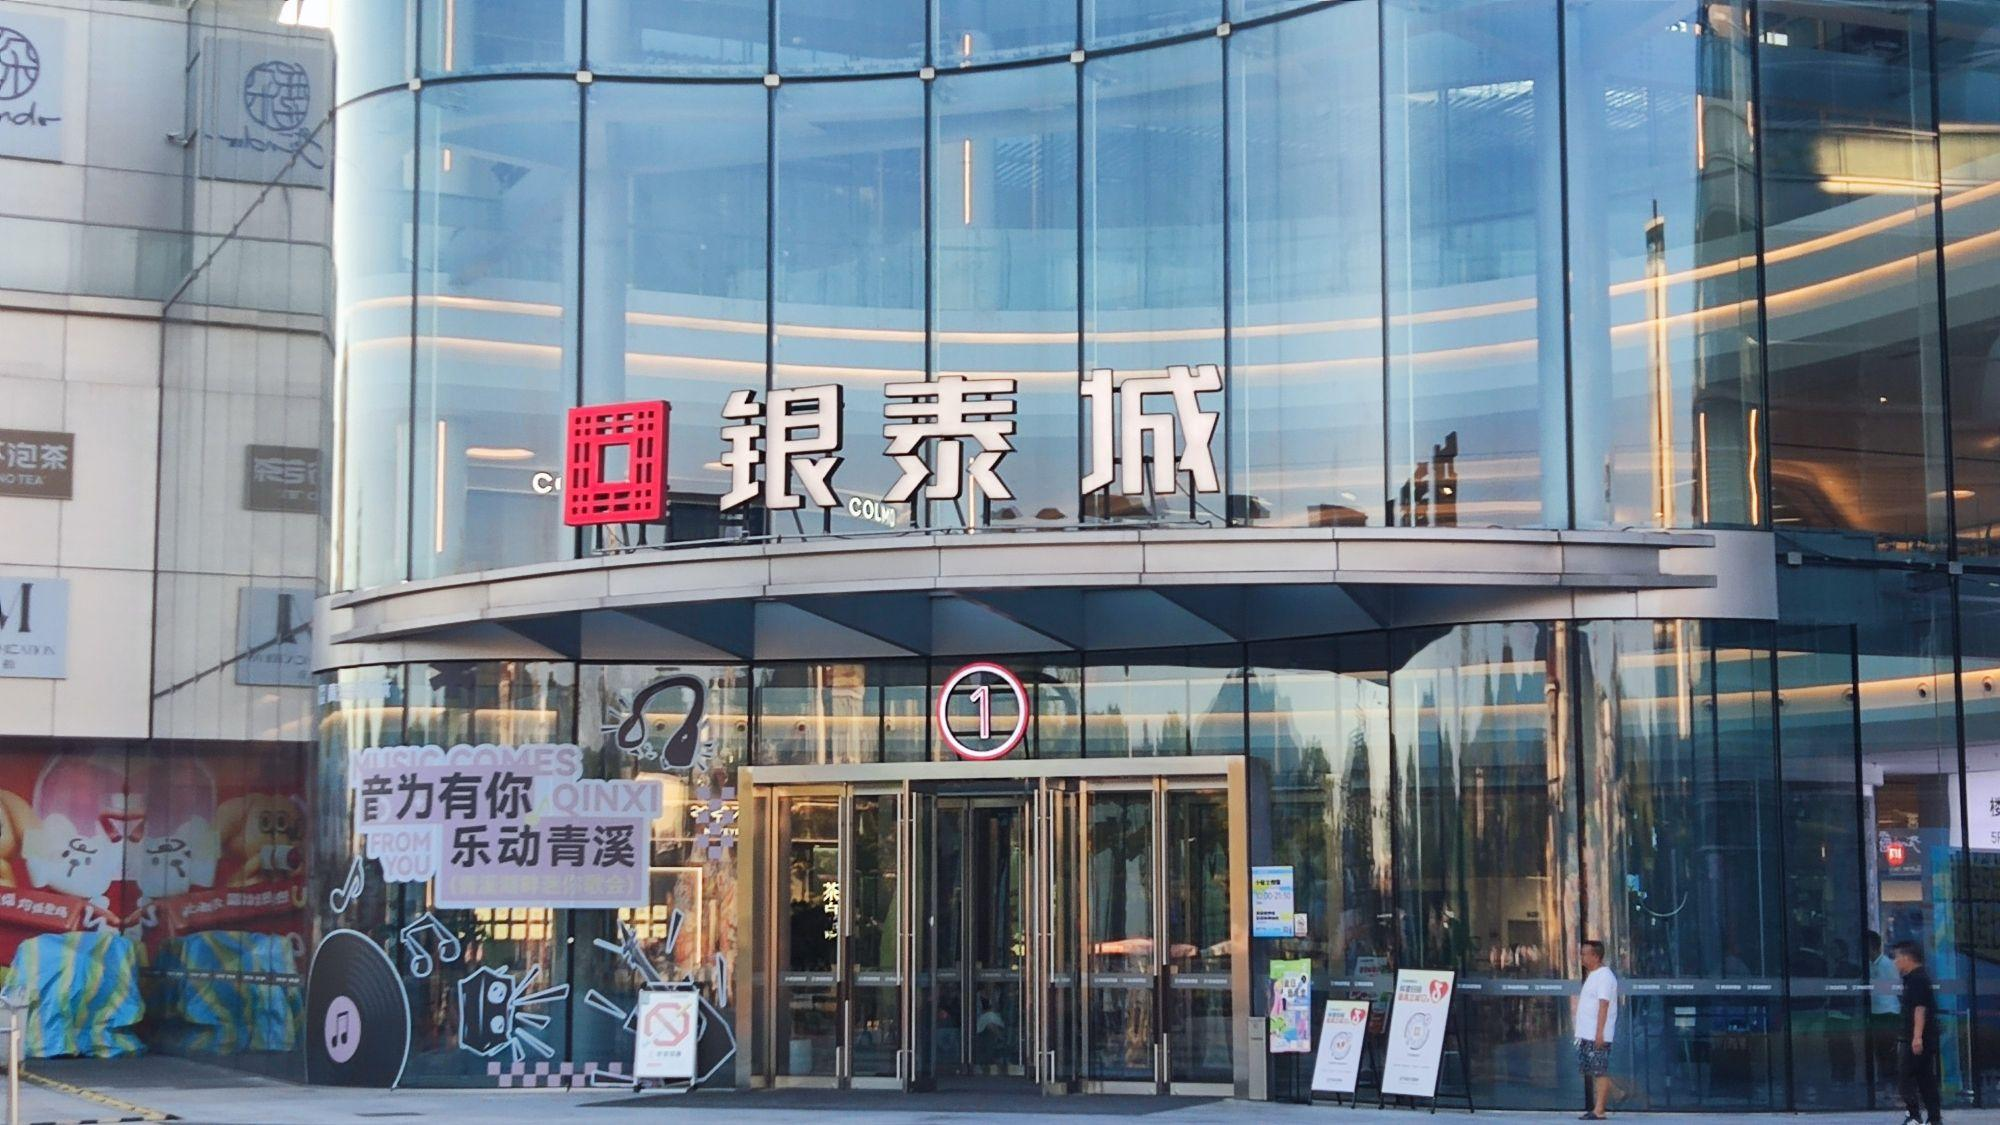
地标名称：千岛湖青溪银泰城
所在城市：杭州市·淳安县